Civic Democratic Party (Czech Republic)

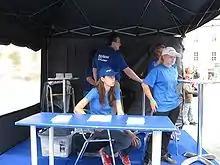
Blue Team kiosk during an election campaign in Brno

The party's ideas are very close to those of the British Conservative Party, Swedish Moderate Party, and other liberal-conservative parties in Europe. The party's program states "low taxes, public finances and future without debts, support for families with children, addressable social system, reducing bureaucracy, better conditions for business, a safe state with the transatlantic links. No tricks and populism."